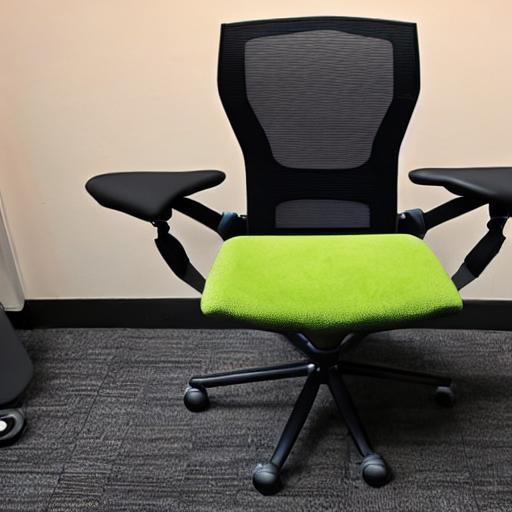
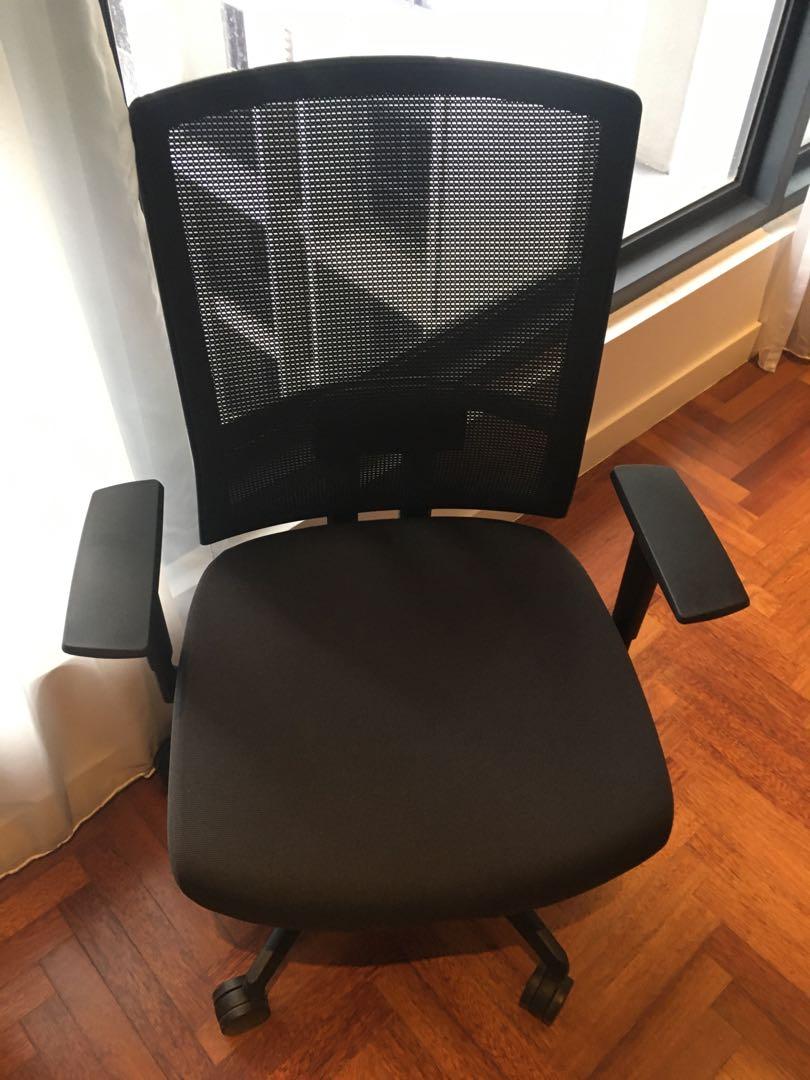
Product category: items_chair
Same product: no